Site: brandenburg
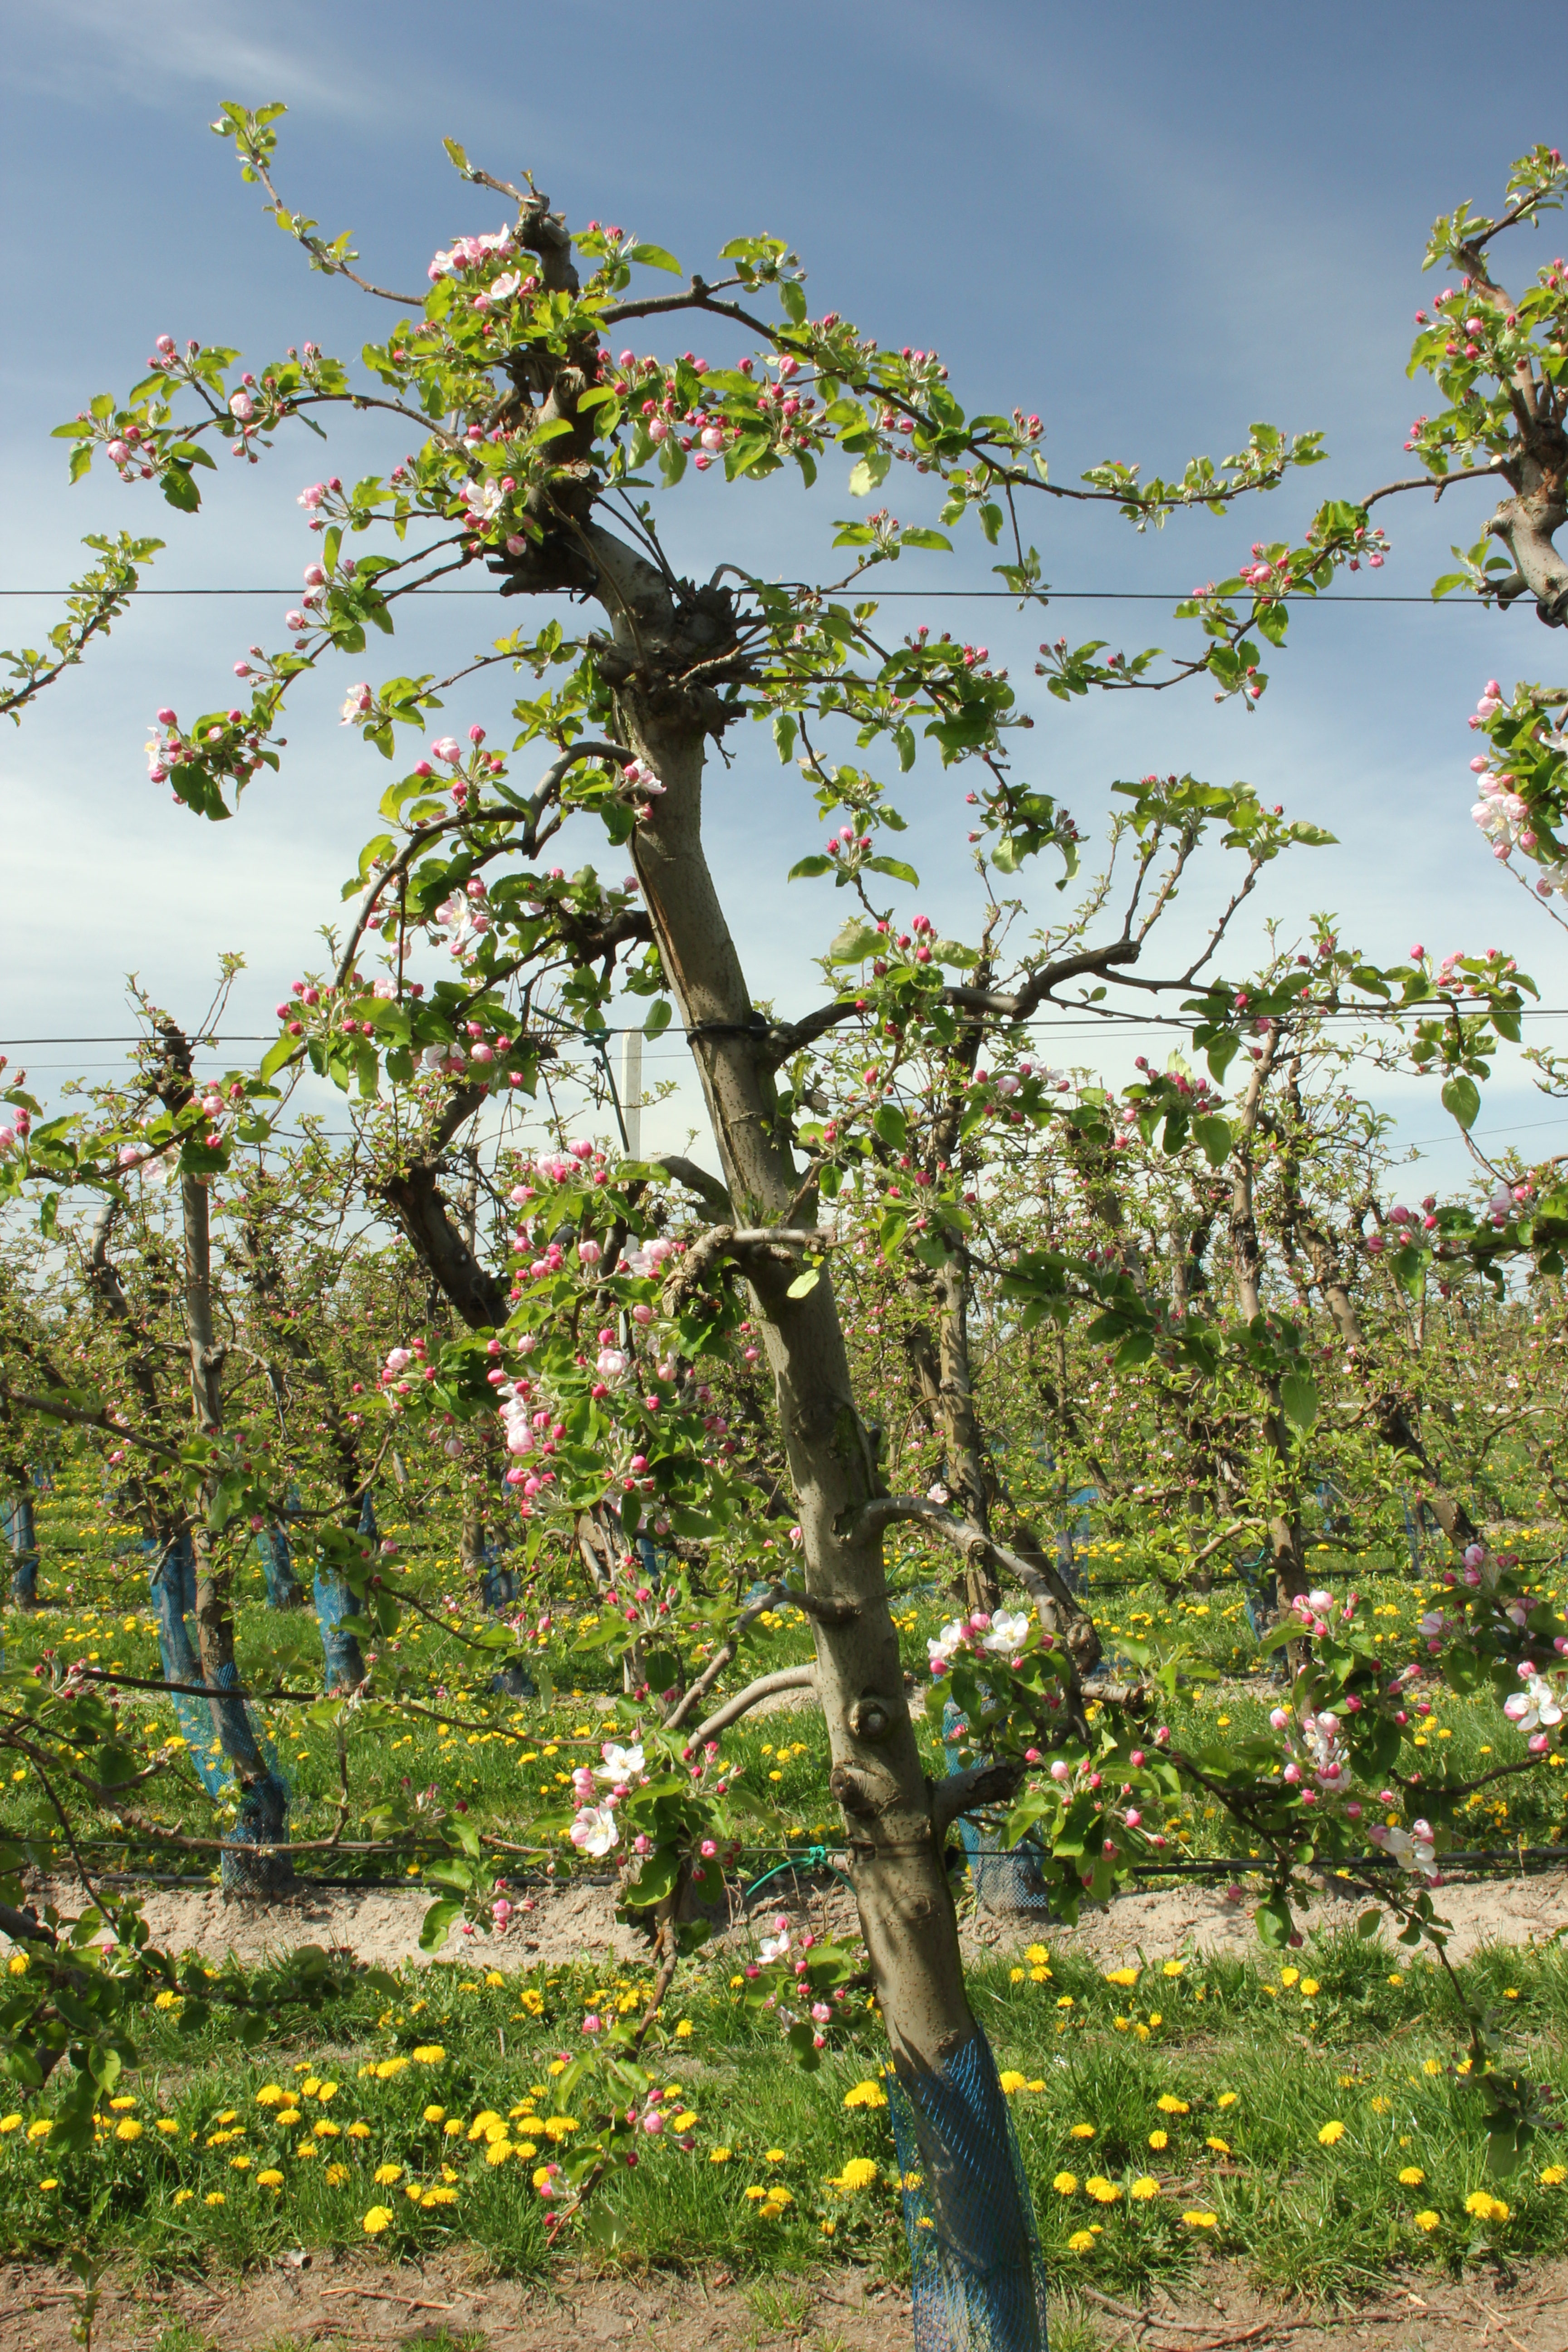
Growth stage (BBCH 57): Inflorescence emergence